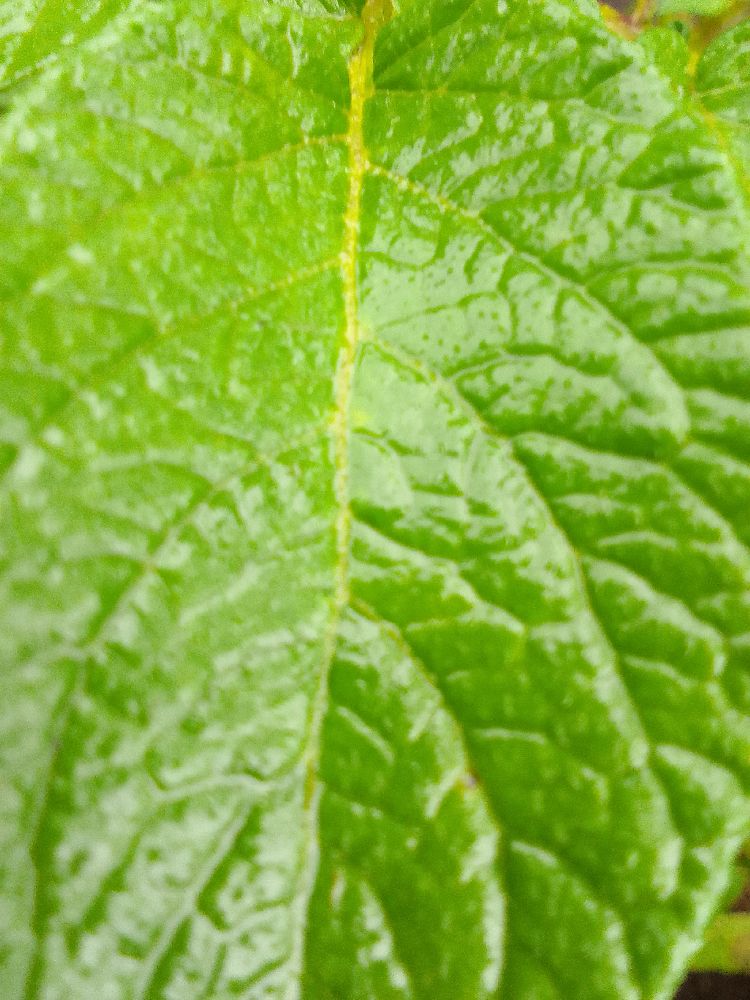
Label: Healthy